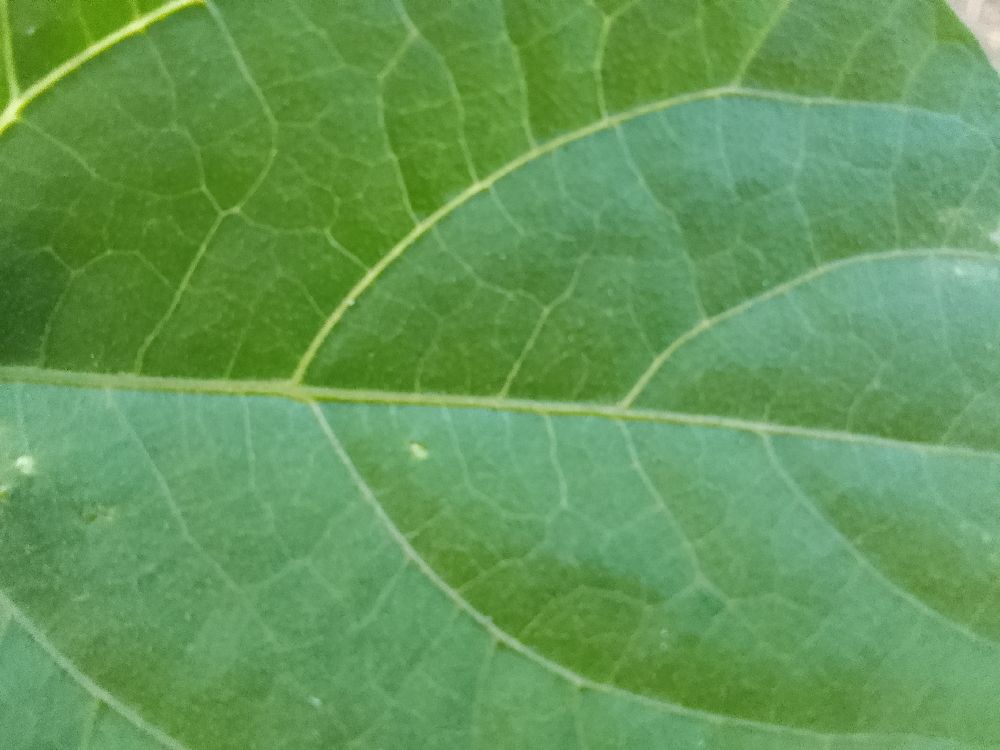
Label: healthy